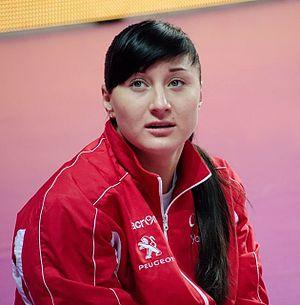
Personnages célèbres de Volgograd, Russie.